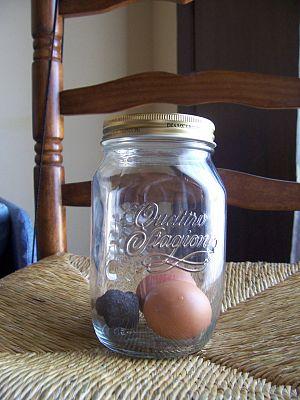
Œufs et truffe